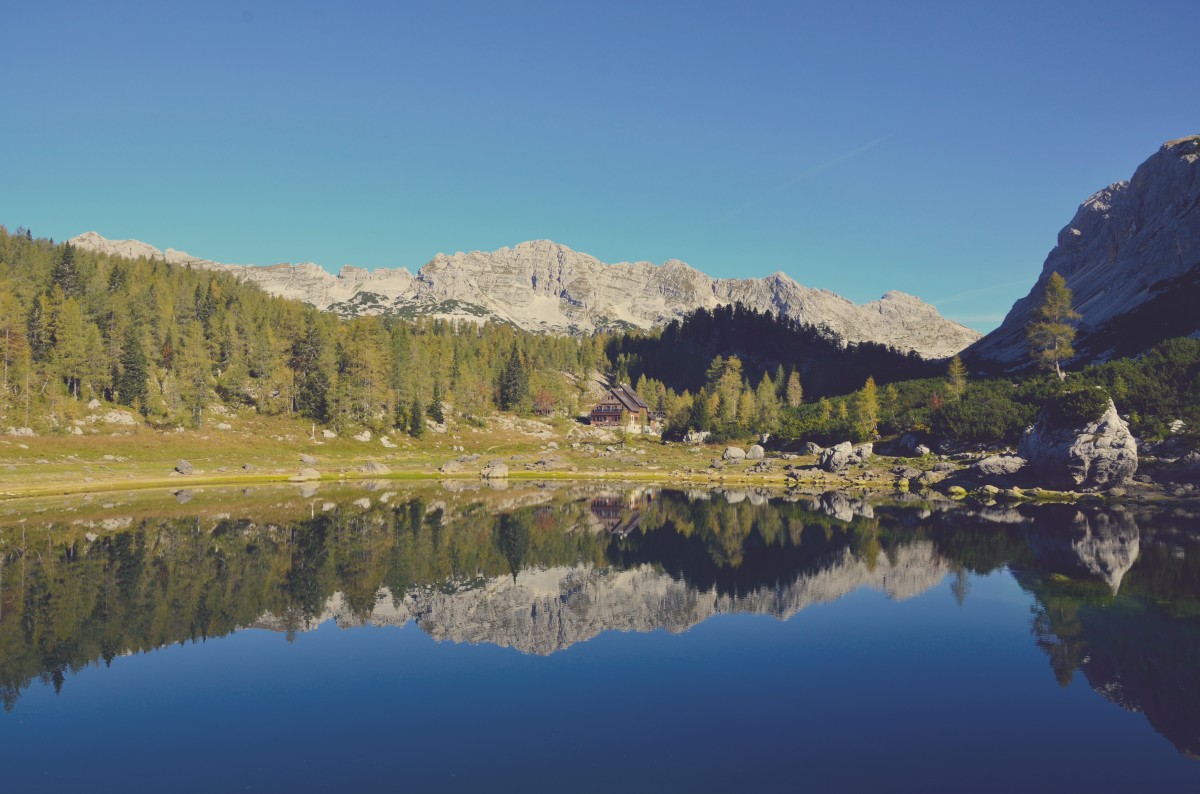
Tags: tree, nature, wilderness, lake, valley, mountain range, reflection, autumn, reservoir, alps, plateau, loch, tarn